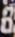
Number: 8